Presidency of Joe Biden

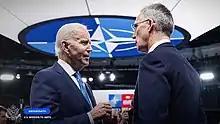
President Biden with NATO Secretary General Jens Stoltenberg at the 2022 NATO Summit in Madrid, Spain, June 29, 2022

In July 2022, President Biden signed an executive order aimed at deterring the wrongful detention of Americans abroad. According to an estimate by The James W. Foley Legacy Foundation, there are at least 67 U.S. citizens who are currently imprisoned abroad. The foundation further estimates that 90% of those are wrongly detained by foreign governments hostile to the U.S., including Venezuela, Russia, China, Iran, and others. Dozens of families of Americans who are detained abroad say President Biden has failed to adequately address the crisis. They formed a group called "Bring Our Families Home Campaign" to pressure Biden to do more.